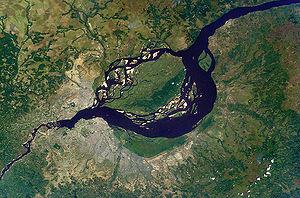
Kinshasa, capitale de la République démocratique du Congo, est séparée de Brazzaville par le fleuve Congo. À l'intérieur, elle est traversée par une vingtaine de rivières plus ou moins parallèles ayant, presque toutes, une même direction sud-nord. Ces rivières coulent dans des vallées soit envasées, soit encaissées. Ces rivières qui constituent l'un des moyens indispensables pour l'évacuation des eaux de la capitale occasionnent parfois des inondations et érosions, à cause d'une mauvaise urbanisation de certains coins de la ville.
Brazzaville est la capitale politique et administrative, ainsi que la ville la plus peuplée de la République du Congo. Elle fut également la capitale de la France libre de 1940 à 1942. Elle compte 1 838 348 habitants en 2017. Les habitants de Brazzaville sont appelés les Brazzavillois.
Kinshasa, appelée Léopoldville ou Leopoldstad de 1881 à 1966, est la capitale et la plus grande ville de la république démocratique du Congo ; elle s’étend sur 9 965 km². Avec une population estimée en 2020 à 14,3 millions d'habitants, son agglomération urbaine est la troisième la plus peuplée d'Afrique après Le Caire et Lagos, et constitue la plus grande agglomération francophone du monde, en ayant dépassé celle de Paris dans les années 2010, et figure parmi les agglomérations les plus peuplées au monde. Située sur la rive sud du fleuve Congo, au niveau du Pool Malebo, elle fait face à la capitale de la République du Congo, Brazzaville. Les limites de la ville étant très étendues, plus de 90 % de sa superficie sont des espaces ruraux ou forestiers ; les parties urbanisées se trouvent à l'ouest du territoire. Kinshasa a le statut administratif de ville et constitue l'une des 26 provinces du pays. Ses habitants sont nommés les Kinois.
La frontière entre la République démocratique du Congo et la République du Congo est la frontière séparant la République démocratique du Congo et la République du Congo. La plus grande partie de la frontière se confond avec le cours du fleuve Congo et de l'un de ses affluents, l'Oubangui : sa portion fluviale représente probablement la plus longue frontière fluviale au monde. Avec 2 410 kilomètres, il s'agit également de la quinzième frontière terrestre internationale par la longueur, et la deuxième sur le continent africain après celle séparant l'Angola de la République démocratique du Congo.